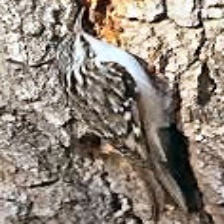
Species: BROWN CREPPER
Scientific name: CERTHIA AMERICANA